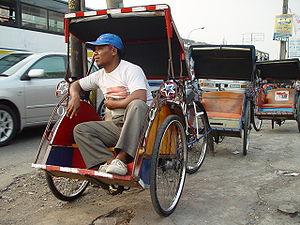
Ciputat est une ville d’Indonésie ayant en 2010 une population de 192 205 habitants.